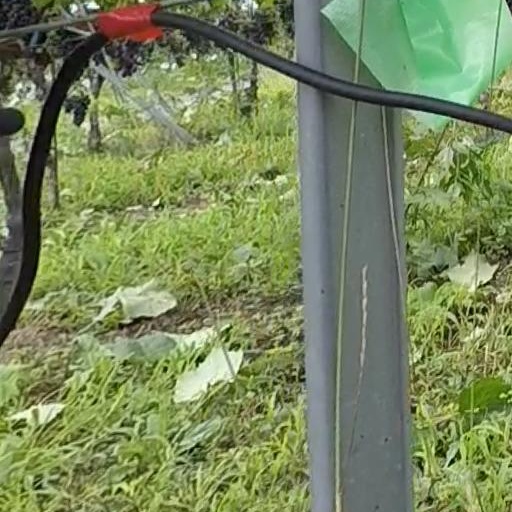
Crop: grape